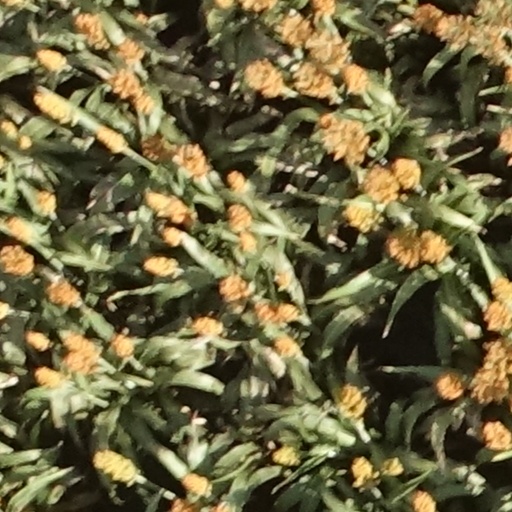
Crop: sorghum